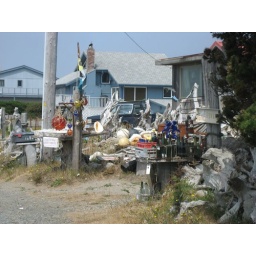
the colored balls are (reproduction) glass floats used by Japanese fishermen that get carried by ocean currents to the Oregon coast